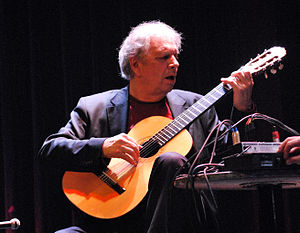
Ralph Towner
Ralph Towner ved en kconcert med Paolo Fresu, Treibhaus, Innsbruck 2010
Ralph Towner er en amerikansk guitarist, pianist og komponist.